WWE SmackDown

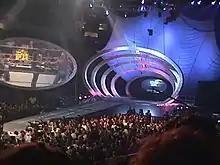
The set used from the show's debut on August 26, 1999, until August 16, 2001

The early set included an oval-shaped TitanTron entrance and stage (dubbed the "Ovaltron") which made it stand out from the "Raw Is War" set with its rectangular Titantrons. Later productions gained the ability to move the Ovaltron either to the left or to the right of the stage. In August 2001, as part of celebrating "SmackDown!"s second anniversary, the show received a new logo and set, which consisted of a fist centered above the entrance with the WWF/E scratch logo above it, and many glass panes along the sides strongly resembling shattered glass with two TitanTrons on each side. From September 23, 2004, to September 26, 2008, the theme song for "SmackDown!" was "Rise Up" by Drowning Pool, with variations, making it the longest tenured theme song used in the program.